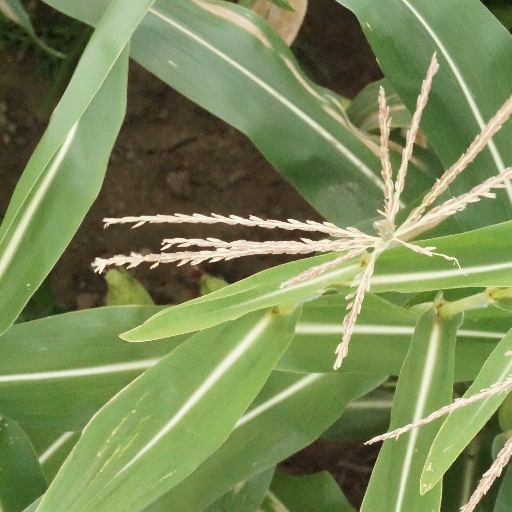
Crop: maize; corn